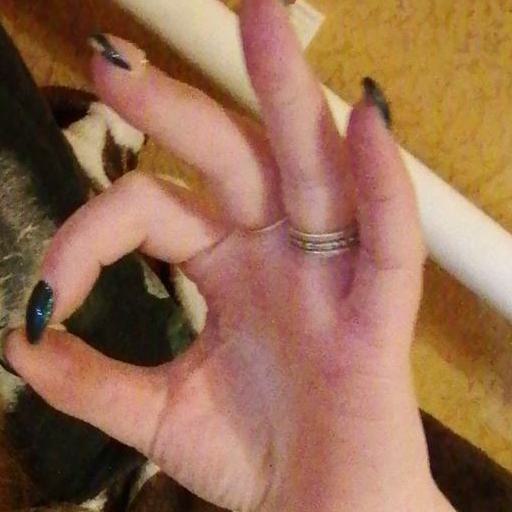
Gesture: ok